Venom: Let There Be Carnage

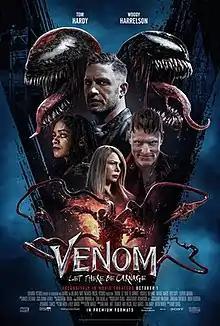
Theatrical release poster

Venom: Let There Be Carnage is a 2021 American superhero film featuring the Marvel Comics character Venom. The sequel to "Venom" (2018) and the second film in Sony's Spider-Man Universe (SSU), it was directed by Andy Serkis from a screenplay by Kelly Marcel. Tom Hardy stars as Eddie Brock and Venom alongside Michelle Williams, Naomie Harris, Reid Scott, Stephen Graham, and Woody Harrelson. In the film, Eddie and the alien symbiote Venom must face serial killer Cletus Kasady (Harrelson) after he becomes the host of an offshoot of Venom named Carnage.